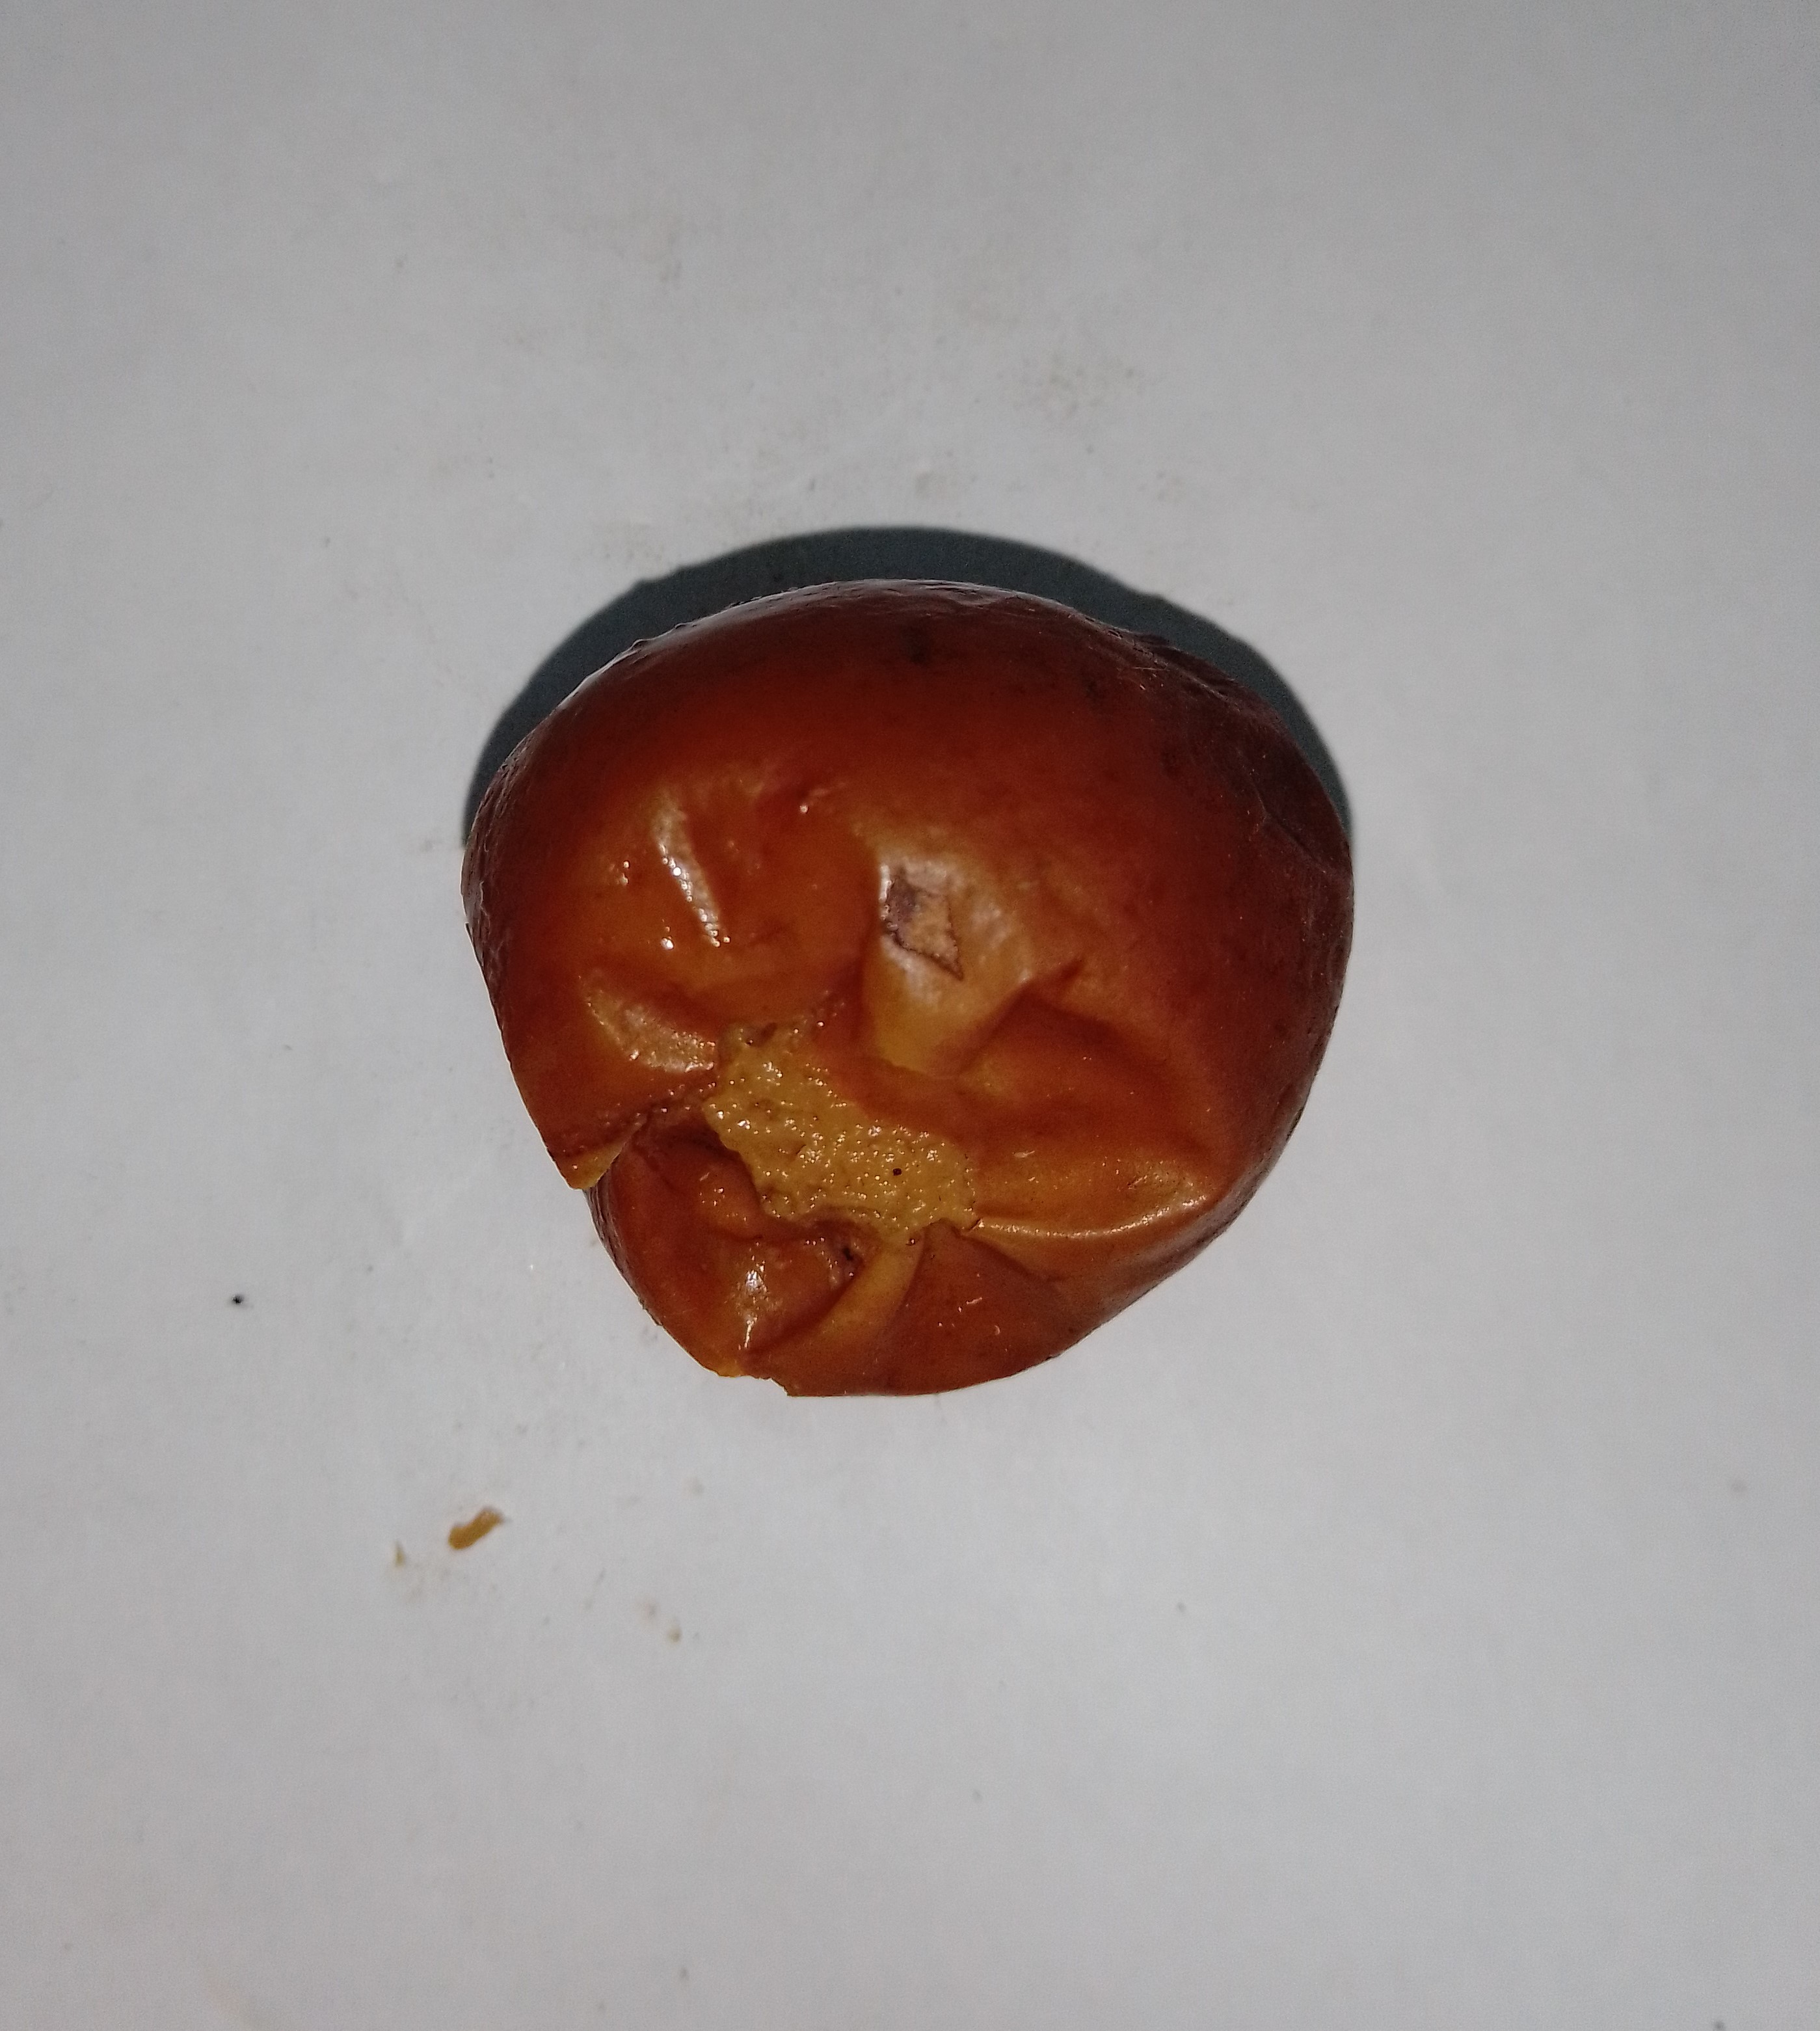
Fruit: jujube
Condition: rotten